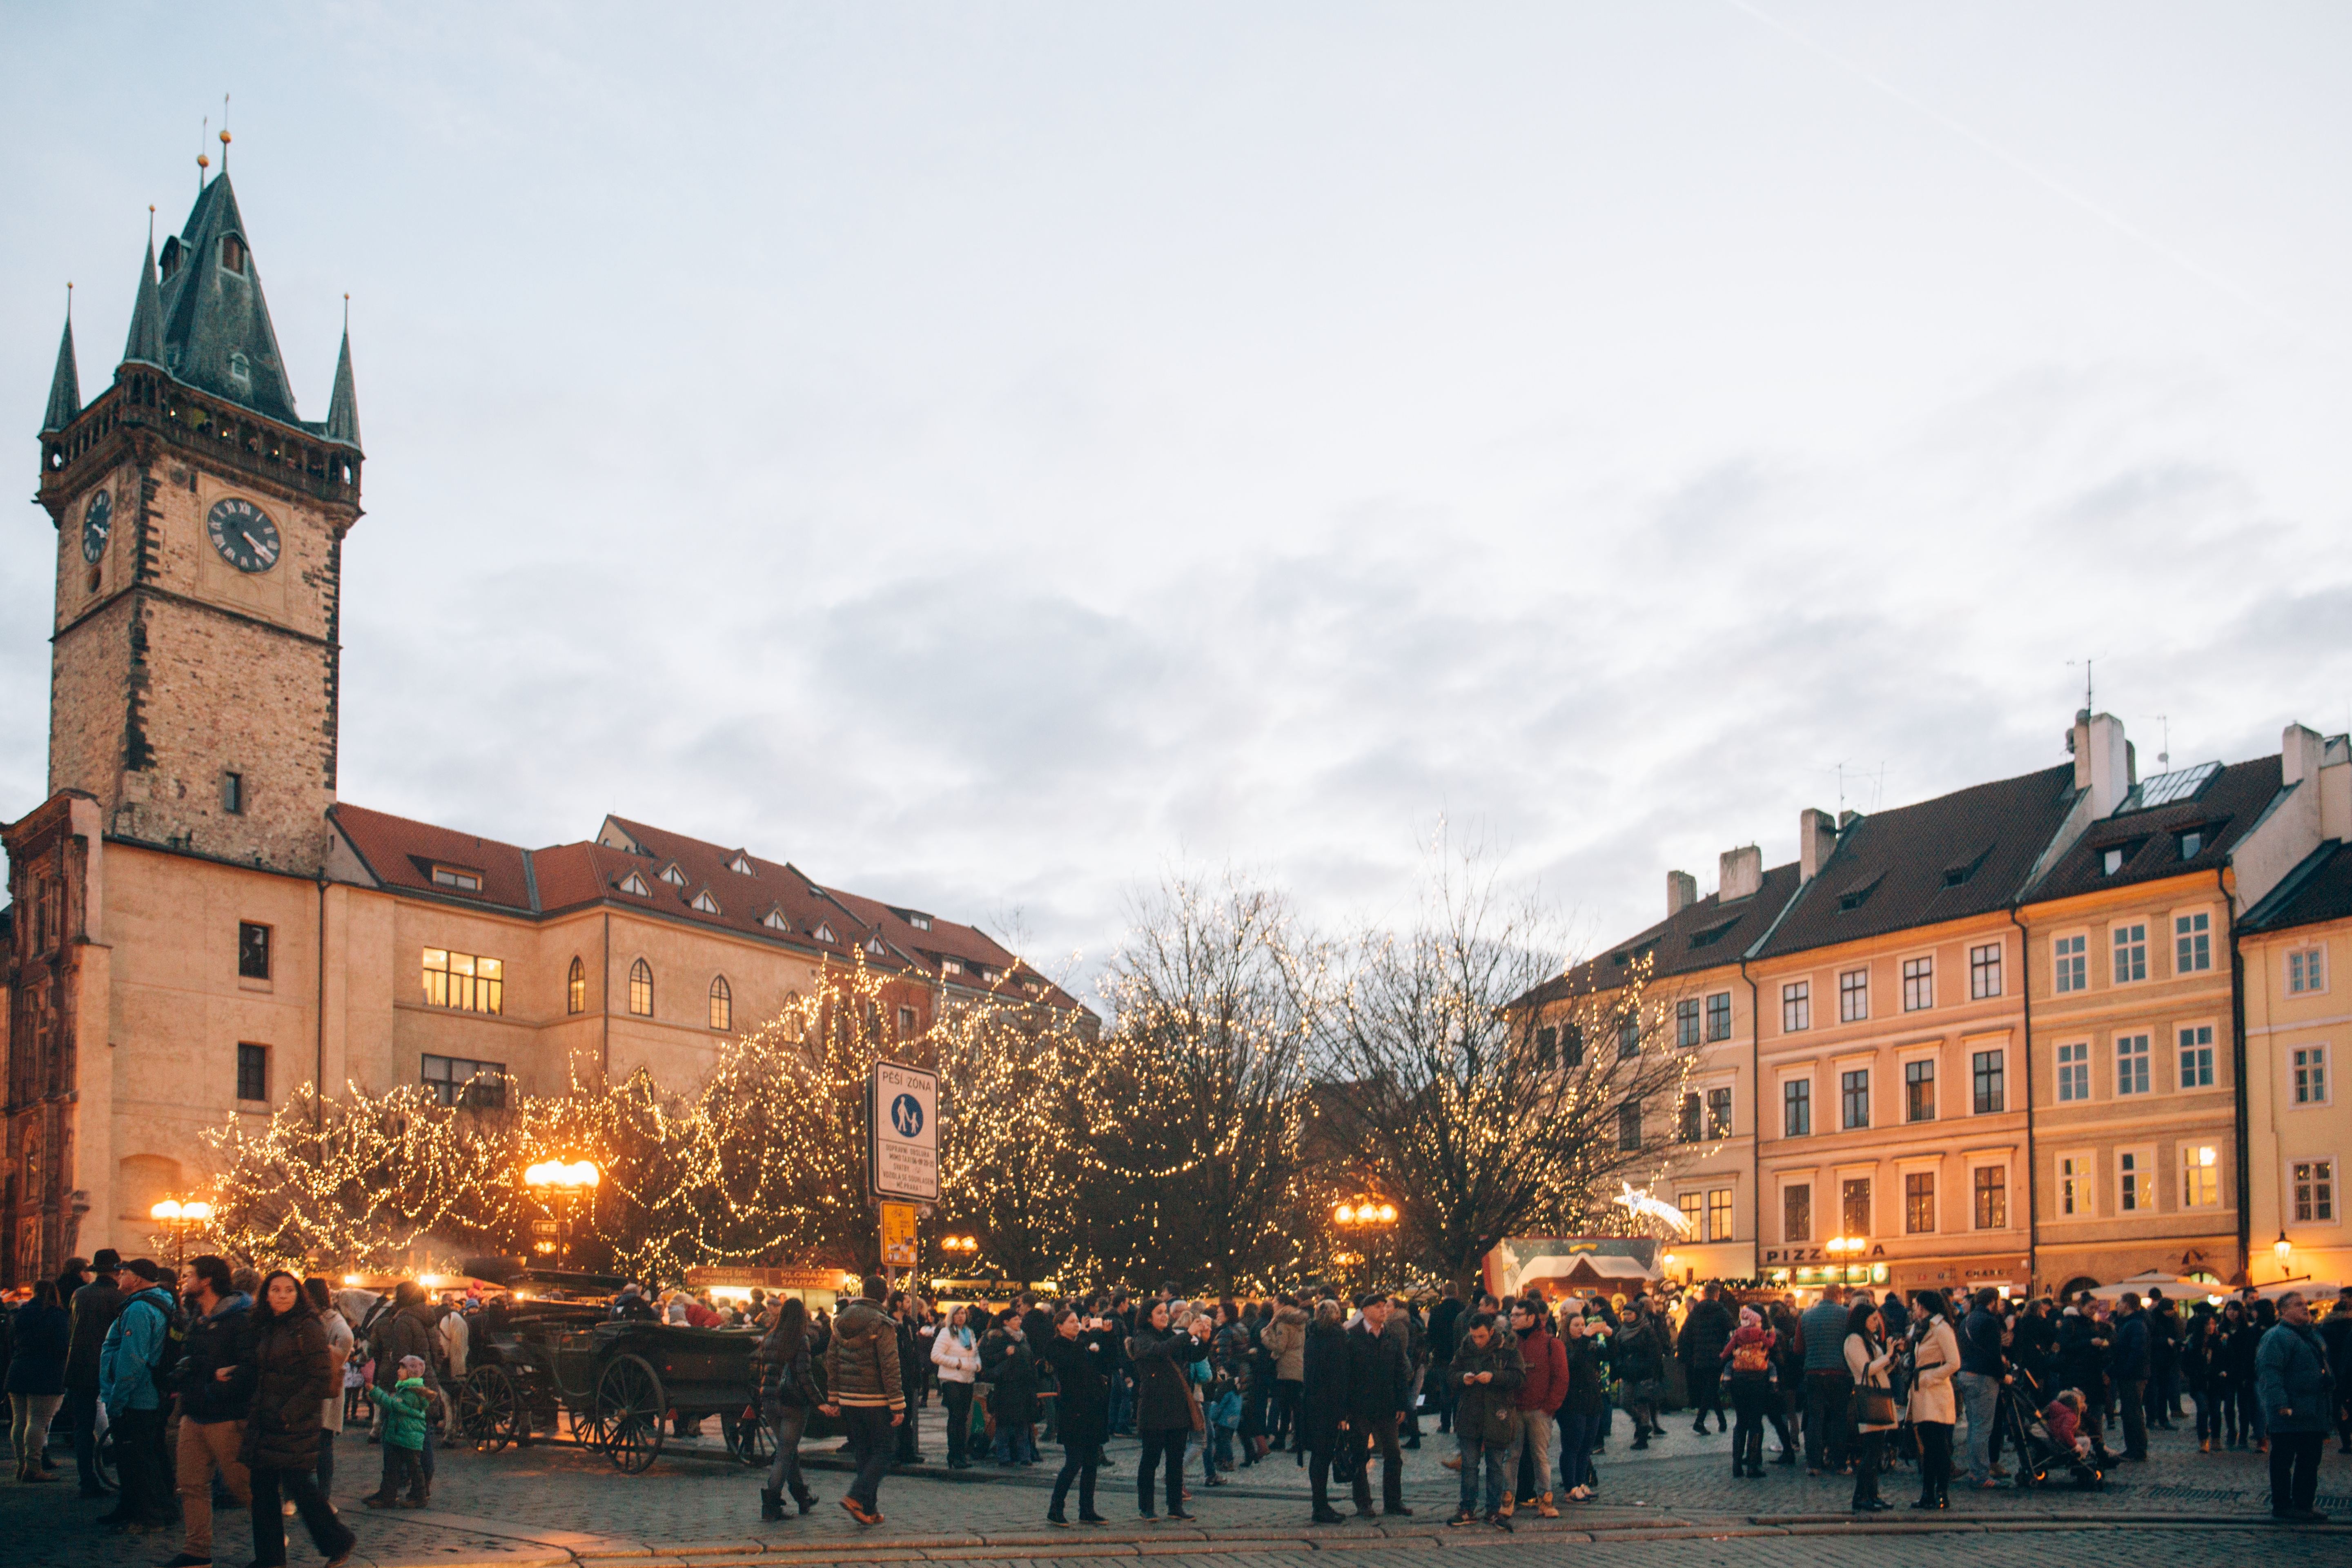
winter, town, city, cityscape, downtown, evening, plaza, landmark, tourism, town square, human settlement